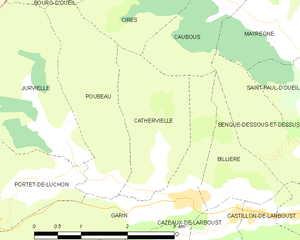
Cathervielle est une commune française située dans le département de la Haute-Garonne, en région Occitanie.